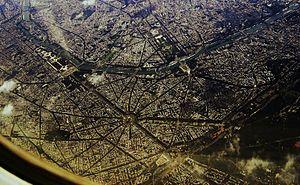
Photo prise d'avion le 26 septembre 2004